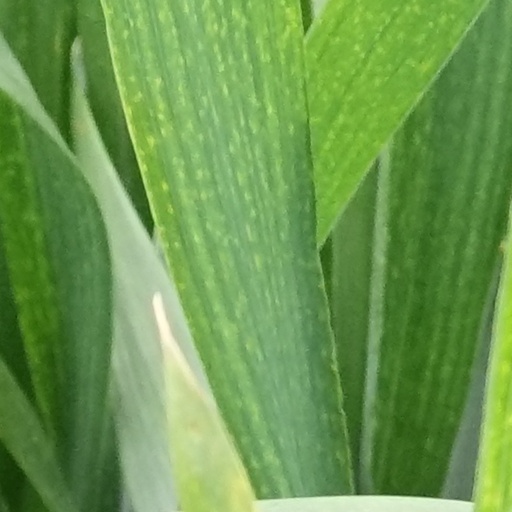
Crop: wheat